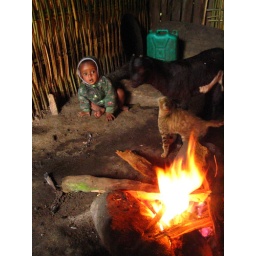
Child, cat and goat in hut